Indiana in the War of 1812

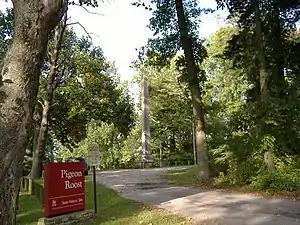
Modern-day Pigeon Roost

September saw additional attacks across the territory. On September 3 in northern Clark County, Shawnees slaughtered the villagers of Pigeon Roost. Early September saw two separate attacks on Fort Harrison and Fort Wayne, but this time the defenders were able to repel the attack. The Siege of Fort Harrison, where the defenders were commanded by Zachary Taylor, resulted in the first land victory for American forces during the war; it was the heaviest assault the Indians threw at American defenders. Harrison himself relieved the Siege of Fort Wayne. On September 17, Harrison was given command of all American troops in the Northwest Territories as a brevet major general, replacing General James Winchester, and ordered to retake Detroit. Throughout the second half of the month Miamis continued sending emissaries to persuade the Delaware tribe to attack Americans.